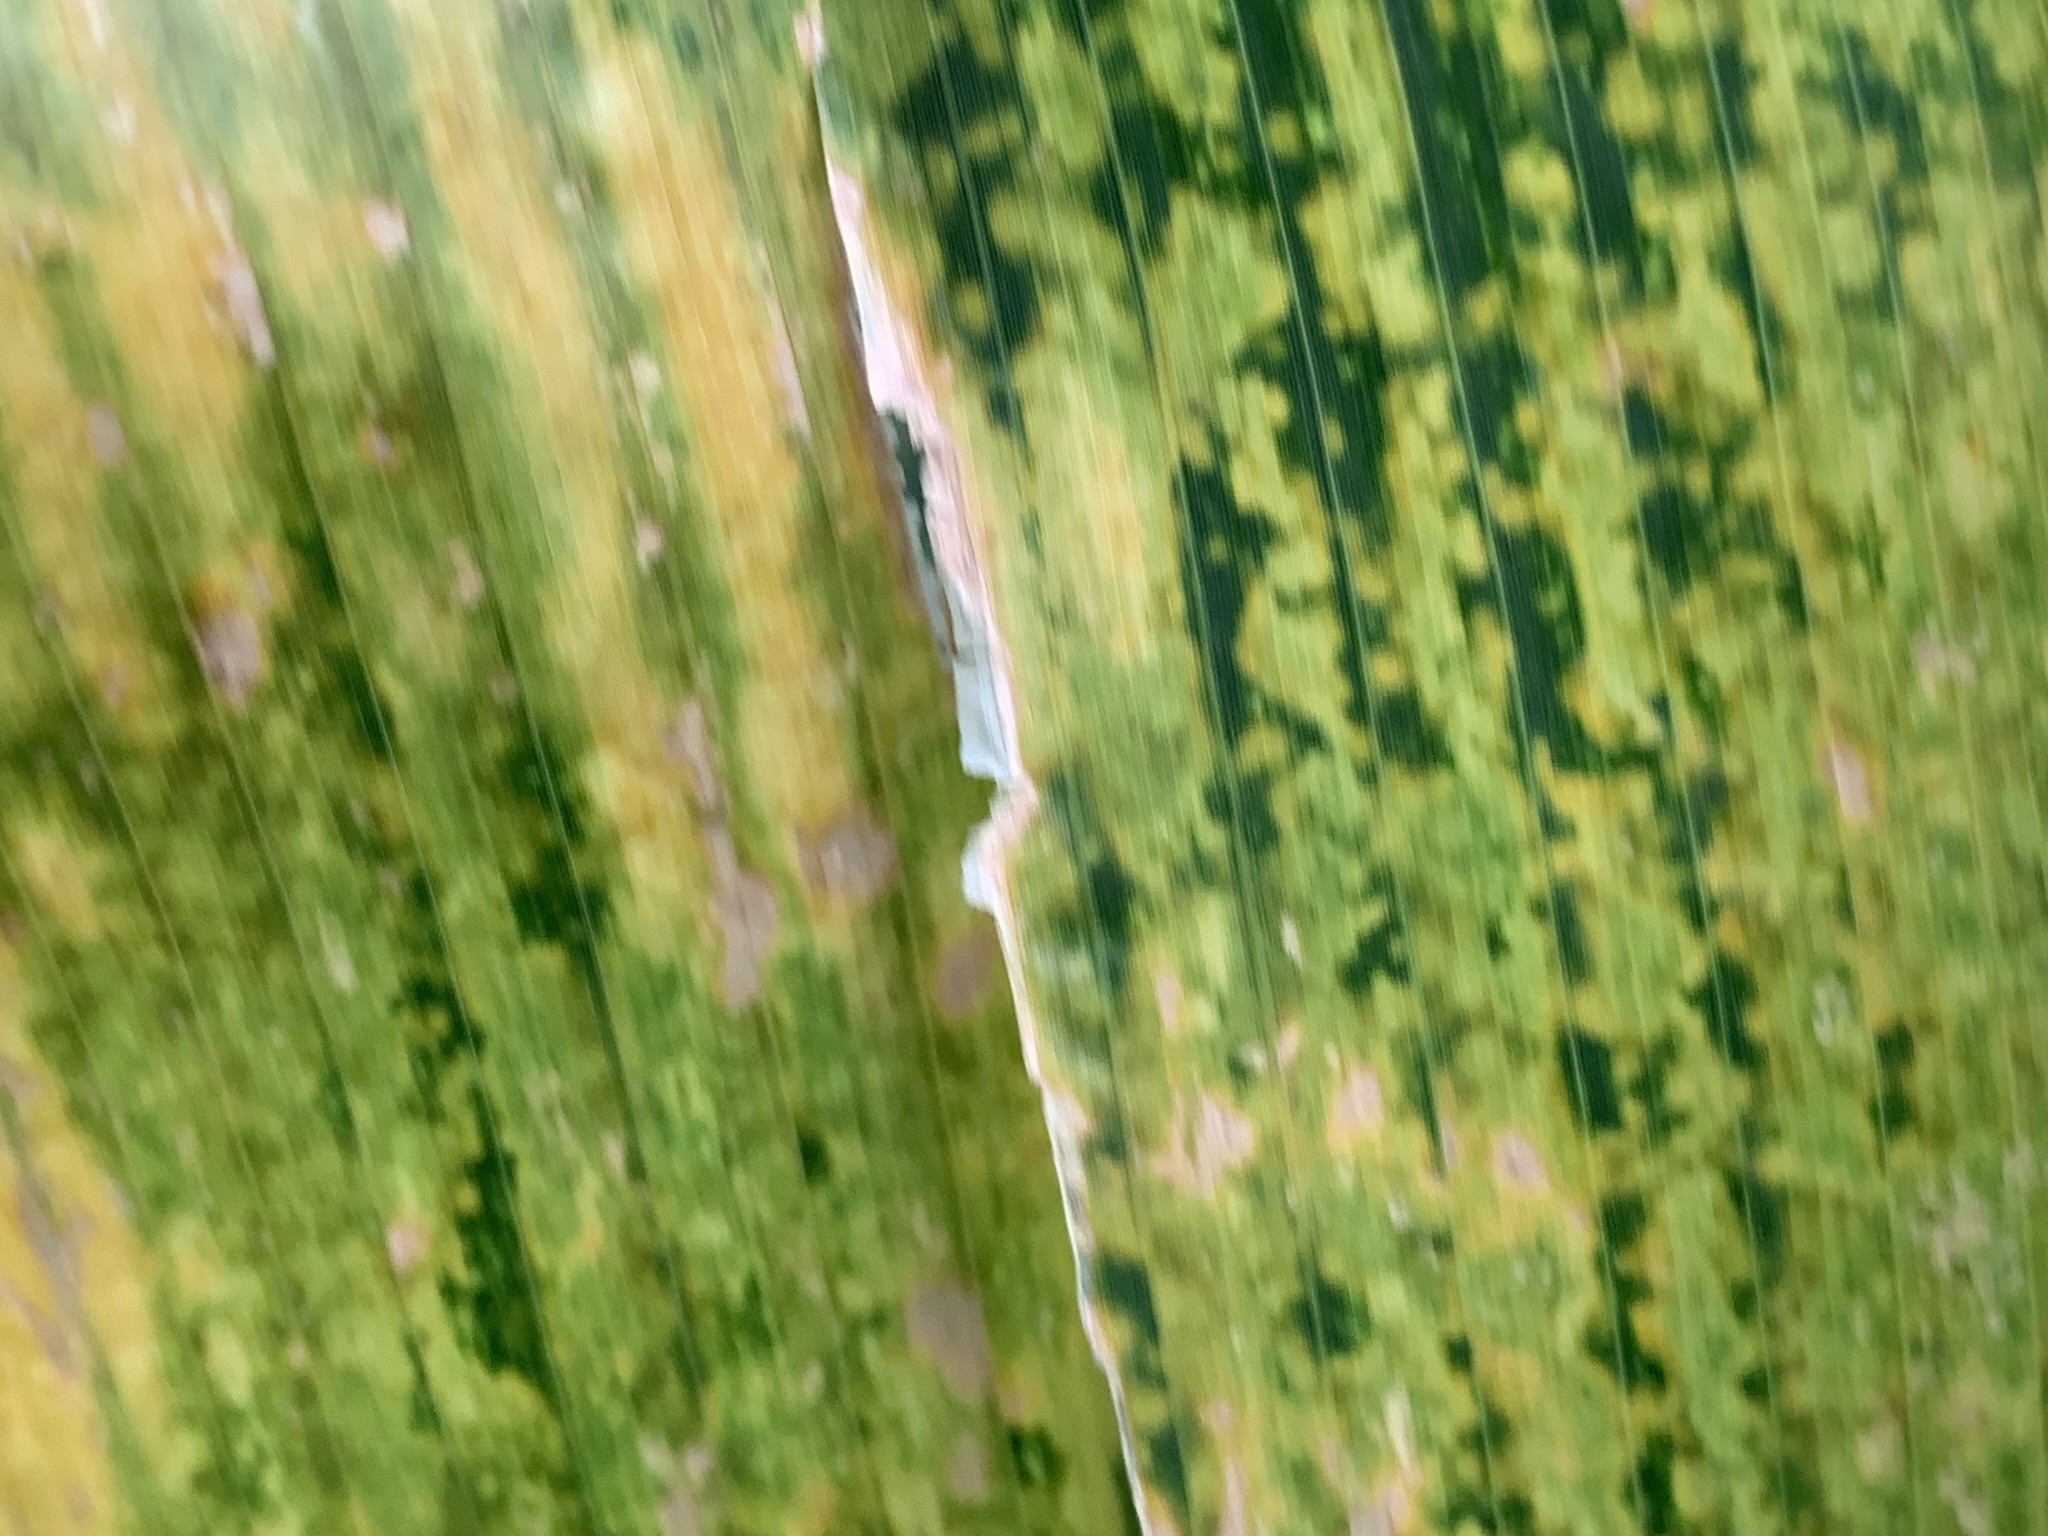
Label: MLN